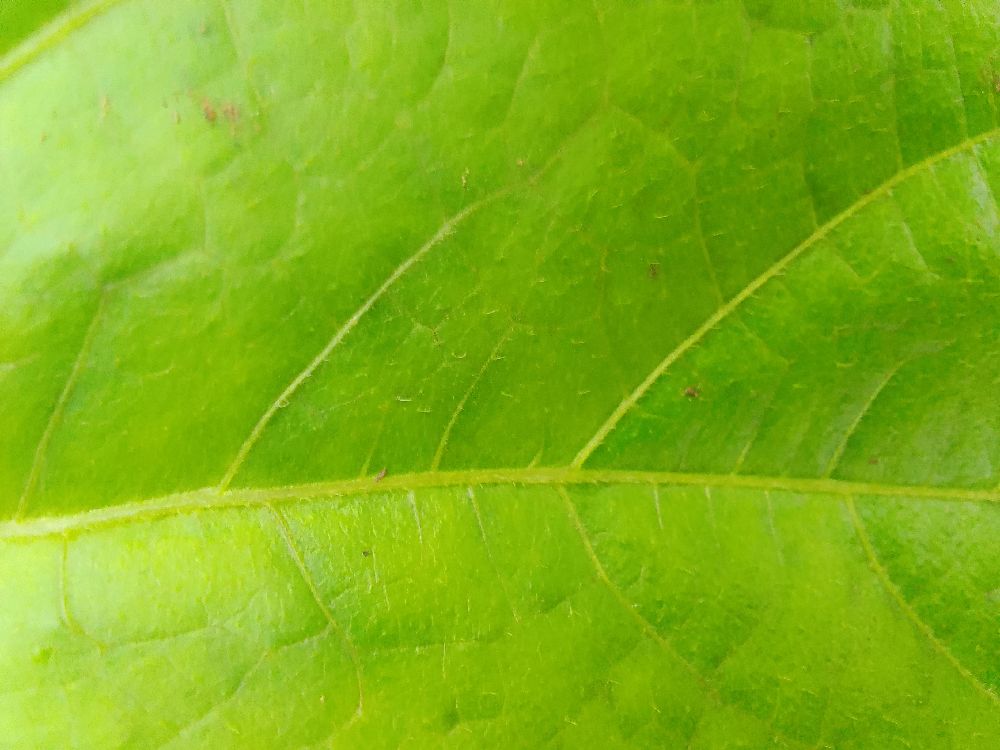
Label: healthy